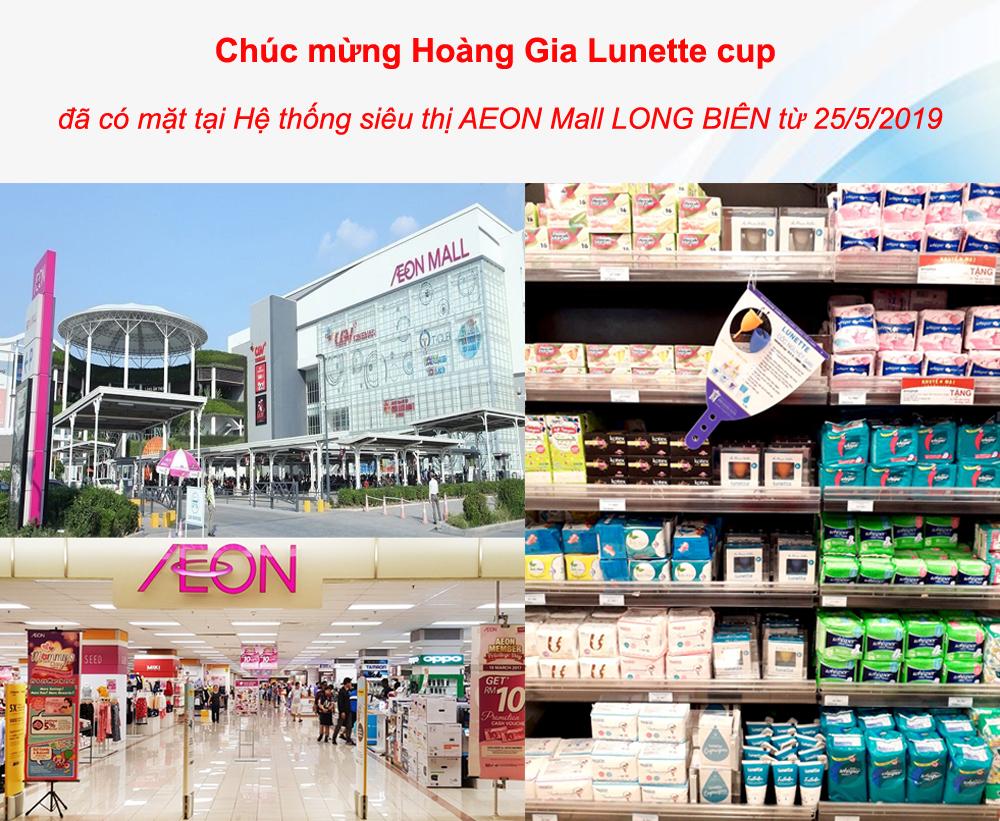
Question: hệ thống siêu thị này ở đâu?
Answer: ở long biên